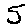
Label: 5